Vítor Baía

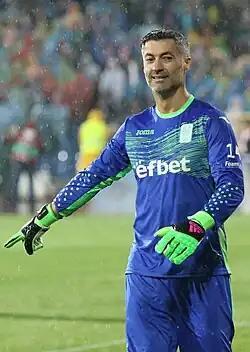
Baía in 2016

Vítor Manuel Martins Baía, (born 15 October 1969) is a Portuguese former professional footballer who played as a goalkeeper.